Krasiński Library

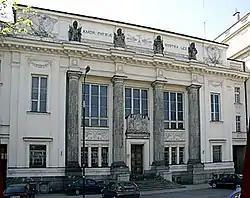
Biblioteka Ordynacji Krasińskich

Krasiński Library ("Biblioteka Krasińskich w Warszawie") was a library in Warsaw, founded in 1844. During the German invasion and occupation of Poland, part of the building was destroyed and its collections were stolen, redistributed, or burned. Its surviving collections are now at the National Library of Poland.